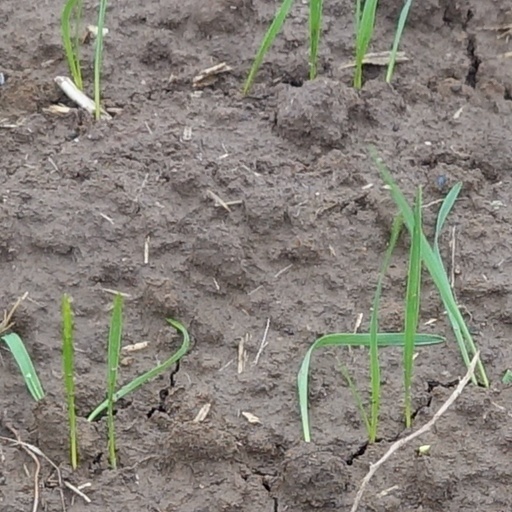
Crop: wheat